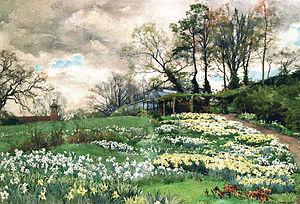
Ellen Ann Willmott, née le 19 août 1858 à Spring Grove, Heston, dans le Middlesex, et morte le 27 septembre 1934, à Warley Place, près de Brentwood, dans l'Essex, est une jardinière britannique.
Alfred William Parsons, né le 2 décembre 1847 à Beckington et mort le 16 janvier 1920, est un peintre anglais spécialisé dans l'illustration et les paysages qui fut aussi paysagiste.